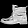
Label: Ankle boot